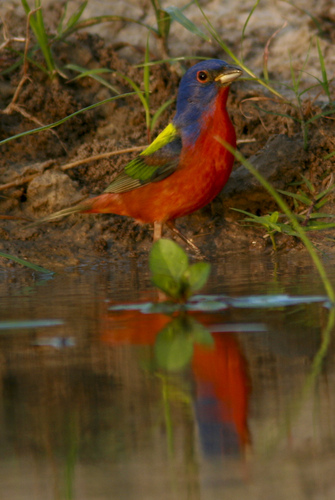
this colorful bird has a blue crown, green and yellow wings, and is red from breast to rump.
this bird has a blue crown, a light orange beak, feet, and tarsus, as well as a red throat breast, and belly and wings of yellow, blue, green, with a red accent.
a small bird with a red breast and belly, green and yellow wings, and a blue head.
this bird is red with blue on its head and has a long, pointy beak.
a very colorful bird with a blue head, orange chest, and wings that are yellow, blue, and green.
this bird is red with blue and has a very short beak.
a bird with a tan bill and red eyerings with a red throat and breast.
this colorful bird has a red breast and belly, green and brown wings, a yellow back, and a blue head.
this colorful bird features a blue head with a red breast and red eye ring. it has yellow coverts and green wing bars.
a vibrantly colored bird with a blue head, bright red belly and breast, a yellow back and green wings.
Species: Painted Bunting